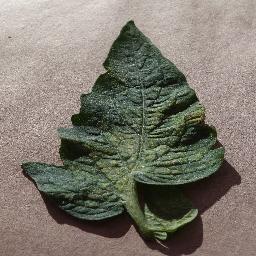
Label: Tomato___Spider_mites Two-spotted_spider_mite